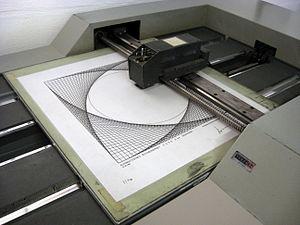
Un dessin d'architecture est un dessin de tout type et nature, utilisé dans le domaine de l'architecture.